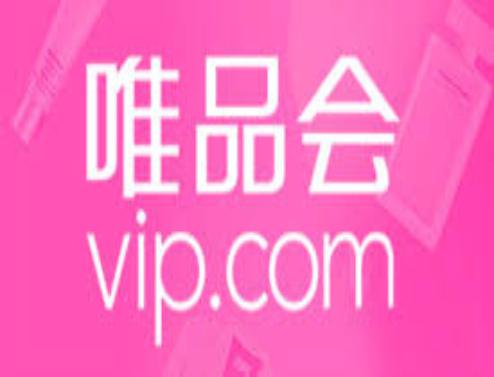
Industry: Necessities